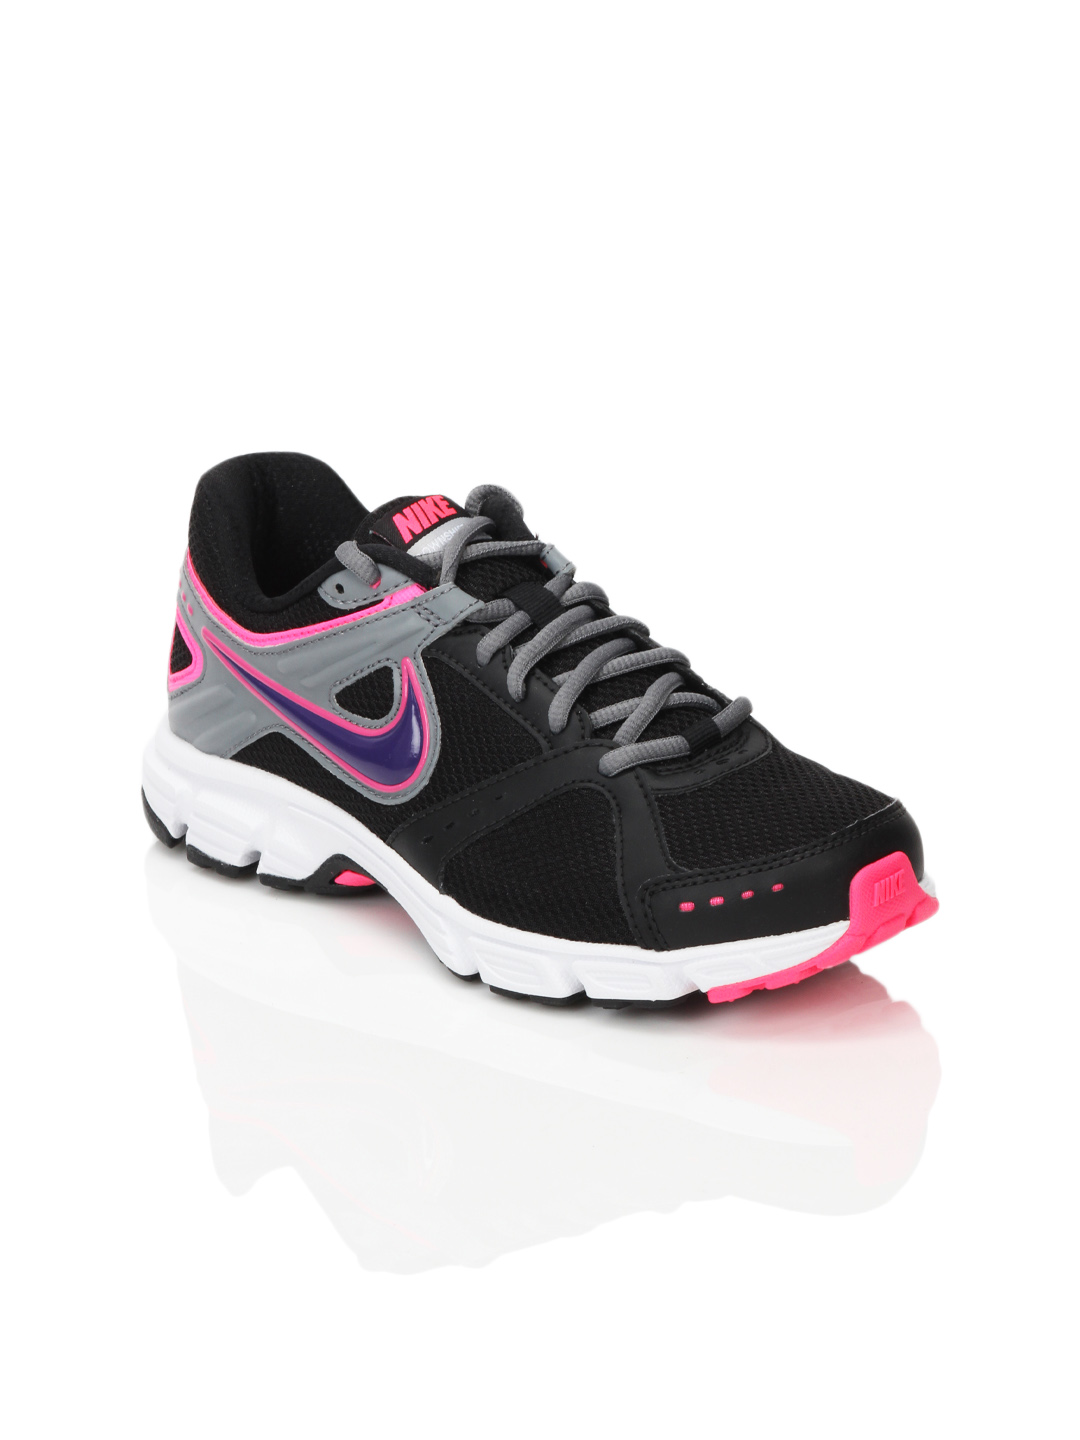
Nike Women Downshifter Black Sports Shoes
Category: Footwear / Shoes / Sports Shoes
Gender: Women
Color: Black
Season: Summer 2012
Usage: Sports